Karavukovo

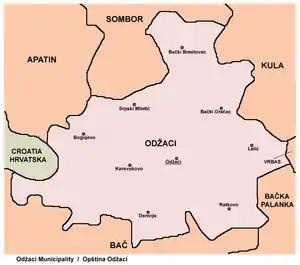
Map of Odžaci municipality, showing location of the village

Karavukovo is a village in Serbia. It is situated in the Odžaci municipality, in the West Bačka District, Vojvodina province. The village has a Serb ethnic majority and its population numbering 4,991 people (2002 census).